Stephens–Townsend–Murphy Party

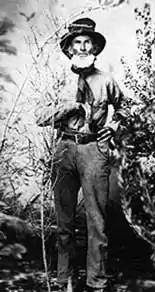
Elisha Stephens

The 50-member Stephens group left near present-day Council Bluffs, Iowa, on May 22, 1844. They departed with a larger group of Oregon-bound settlers in a train of 40 wagons. Fifty travelers left Iowa; 52 arrived at Sutter's Fort with the Stephens party, as there were two births along the way. Elisha Stephens was elected captain of the wagon train because he had spent several years as a mountain man and beaver hunter in the Pacific Northwest. He also had skills as a blacksmith. He had worked at the Potawatomi Council Bluffs US Indian Subagency before resigning to go to California.